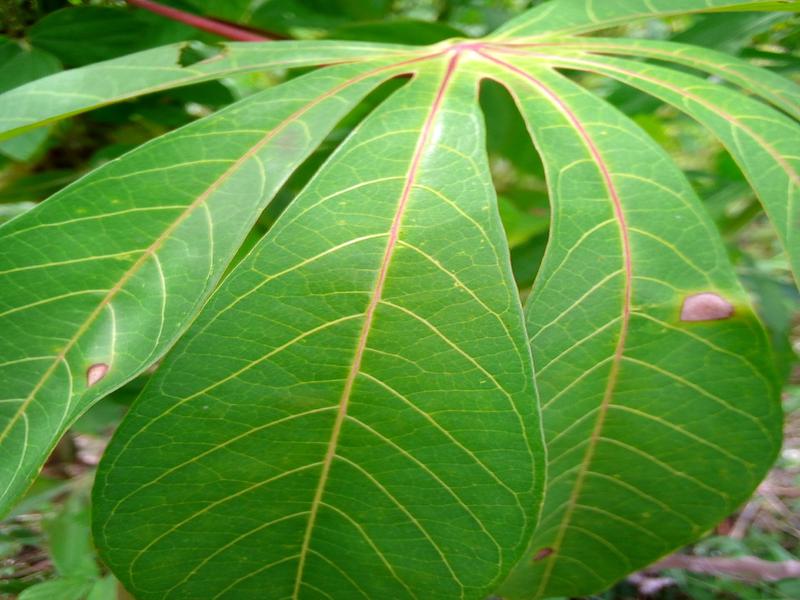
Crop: cassava
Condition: bacterial_blight